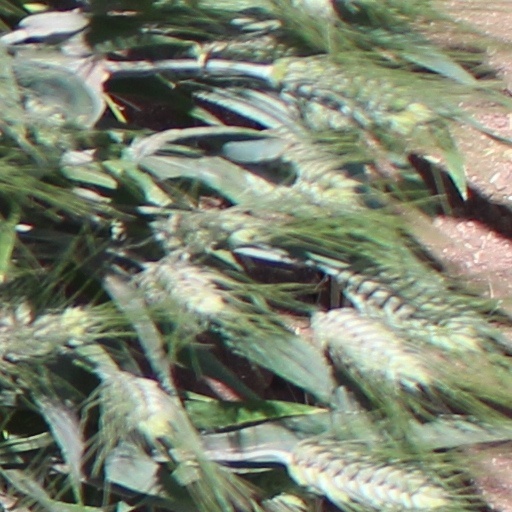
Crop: wheat